Aloysius Stepinac

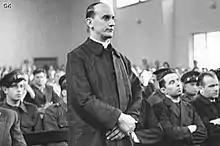
Archbishop Stepinac on trial

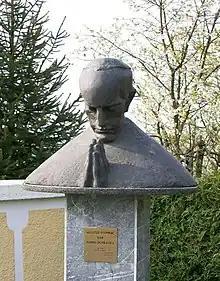
Bust of Stepinac at the village of Rozga near Zagreb.

The Allies recognized the new Tito–Šubašić Yugoslav government in 1944. In February 1945 the Zagreb Archdiocese newspaper reported that Stepinac and other Church dignitaries attended a congratulatory New Year's reception at Pavelić's, which included members of the Allied German Armed Forces, led by "Generalfeldmarschall" Maximilian von Weichs. On March 24, 1945, as the Partisans fought their final pitched battles against retreating German, NDH and other collaborationist forces, Stepinac and the Croatian bishops, at the behest of the Ustaše regime, issued a pastoral letter asking Croats to remain loyal to the NDH, and stand firm against the advancing Partisans. On April 10, 1945, Stepinac celebrated his last Te Deum for the NDH, which still had Race Laws, and was just then killing the last remaining 3,500 inmates, including 700-800 Jews, at the Jasenovac concentration camp. In the final days of the war Stepinac received and hid the archives of the Ustaše Ministry of Foreign Affairs, which later proved to contain gold stolen from concentration camp inmates.